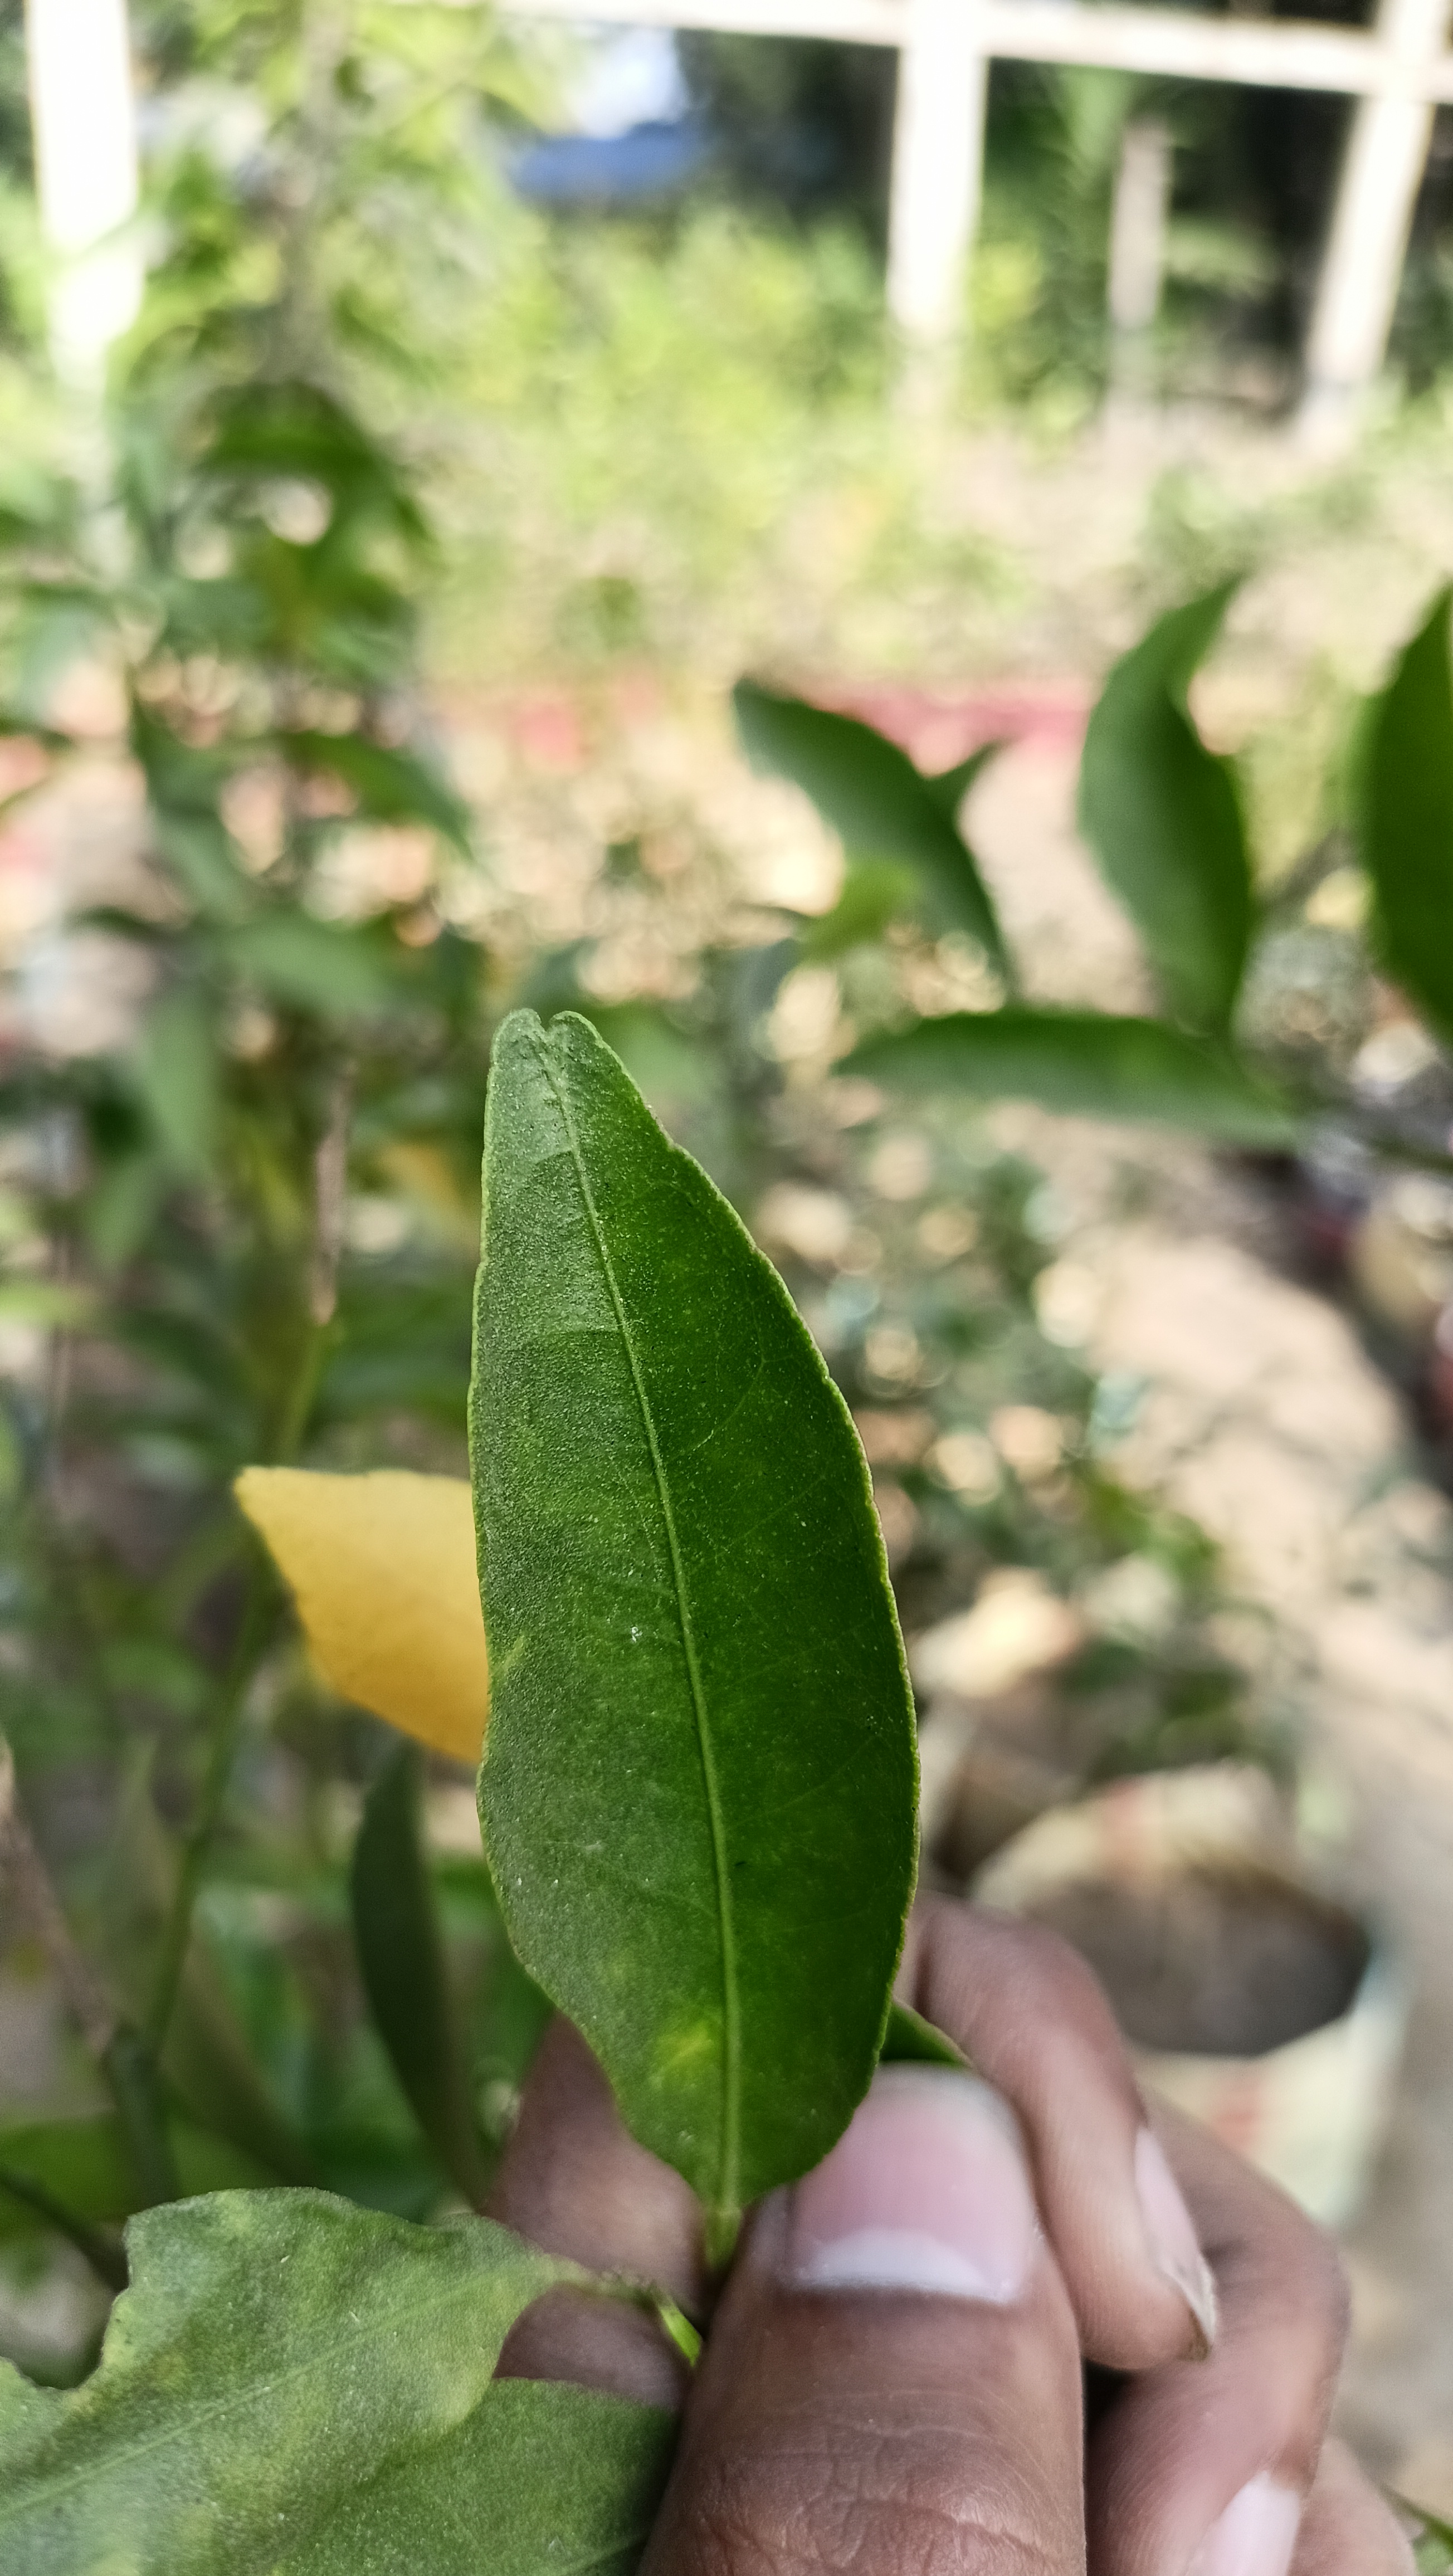
Mandarin leaf variety: Mandaring